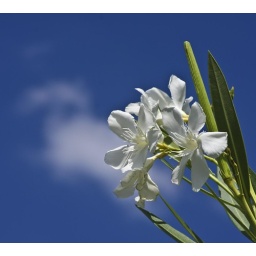
White Oleanders against a blue Texas sky